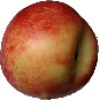
Label: Nectarine 1